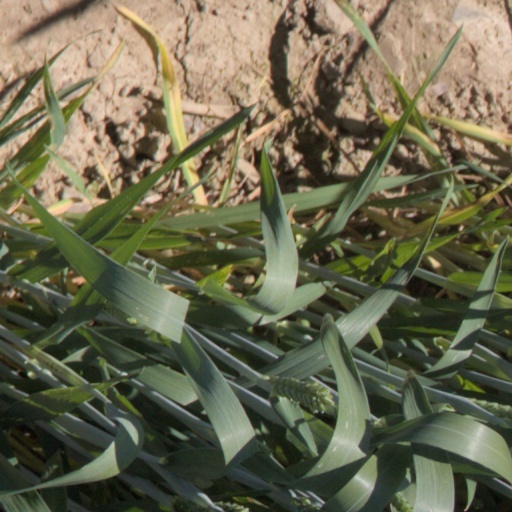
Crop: wheat